National Security Agency

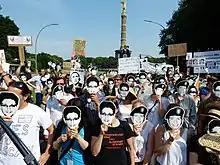
Protesters against NSA data mining in Berlin wearing Chelsea Manning and Edward Snowden masks

After the disbandment of the U.S. Army cryptographic section of military intelligence known as MI-8, the U.S. government created the Cipher Bureau, also known as Black Chamber, in 1919. The Black Chamber was the United States' first peacetime cryptanalytic organization. Jointly funded by the Army and the State Department, the Cipher Bureau was disguised as a New York City commercial code company; it produced and sold such codes for business use. Its true mission, however, was to break the communications (chiefly diplomatic) of other nations. At the Washington Naval Conference, it aided American negotiators by providing them with the decrypted traffic of many of the conference delegations, including the Japanese. The Black Chamber successfully persuaded Western Union, the largest U.S. telegram company at the time, as well as several other communications companies, to illegally give the Black Chamber access to cable traffic of foreign embassies and consulates. Soon, these companies publicly discontinued their collaboration. Despite the Chamber's initial successes, it was shut down in 1929 by U.S. Secretary of State Henry L. Stimson, who defended his decision by stating, "Gentlemen do not read each other's mail."